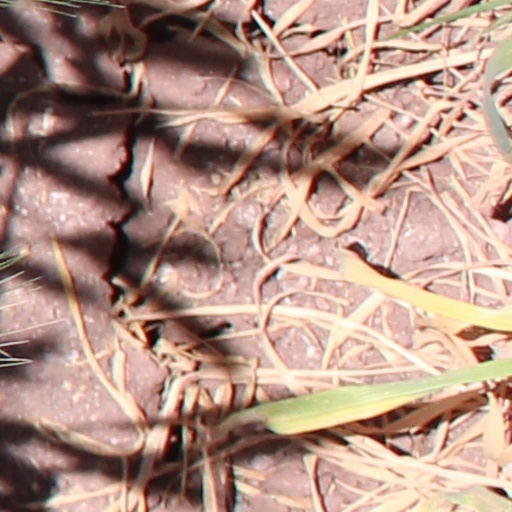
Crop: wheat